Dassault Mirage 2000

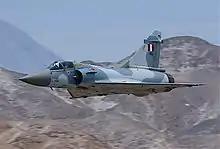
A Peruvian Air Force Mirage 2000

Peru's Mirage 2000s underwent an inspection and partial electronic modernisation programme following a $140 million deal in 2009 that involved Dassault, Snecma, and Thales. The aircraft are expected to be retired by 2025.